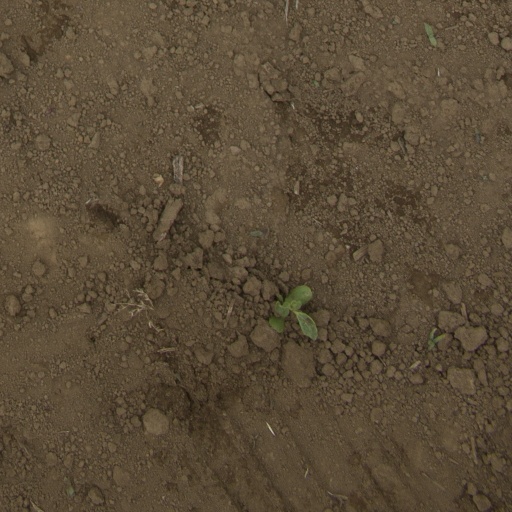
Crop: Jerusalem artichoke